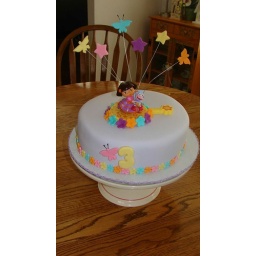
10&amp;quot; Fondant covered cake with cake topper and blossom cut flower.Butterflies and stars on wires and put in cake with Wilton flower holder.